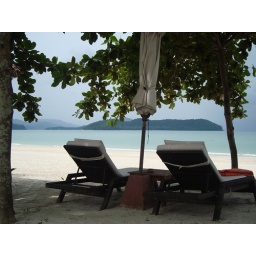
Our beach chairs in a great locaton with just enough shade